James B. Conant

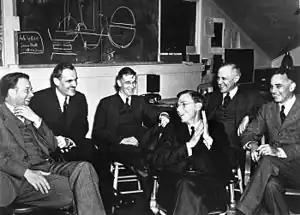
A group of in suits men sit around, laughing. On the blackboard behind is a discarded plan for assembling a uranium core.

In June 1940, with World War II already raging in Europe, Vannevar Bush, the director of the Carnegie Institution of Washington, recruited Conant to the National Defense Research Committee (NDRC), although he remained president of Harvard. Bush envisaged the NDRC as bringing scientists together to "conduct research for the creation and improvement of instrumentalities, methods and materials of warfare." Although the United States had not yet entered the war, Conant was not alone in his conviction that Nazi Germany had to be stopped, and that the United States would inevitably become embroiled in the conflict. The immediate task, as Conant saw it, was therefore to organize American science for war. He became head of the NDRC's Division B, the division responsible for bombs, fuels, gases and chemicals. On June 28, 1941, Roosevelt signed Executive Order 8807, which created the Office of Scientific Research and Development (OSRD), with Bush as its director. Conant succeeded Bush as chairman of the NDRC, which was subsumed into the OSRD. Roger Adams, a contemporary of Conant's at Harvard in the 1910s, succeeded him as head of Division B. Conant became the driving force of the NDRC on personnel and policy matters. The NDRC would work hand in hand with the Army and Navy's research efforts, supplementing rather than supplanting them. It was specifically charged with investigating nuclear fission.